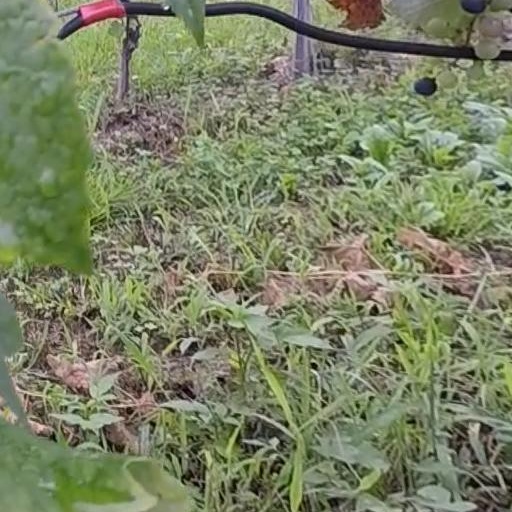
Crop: grape